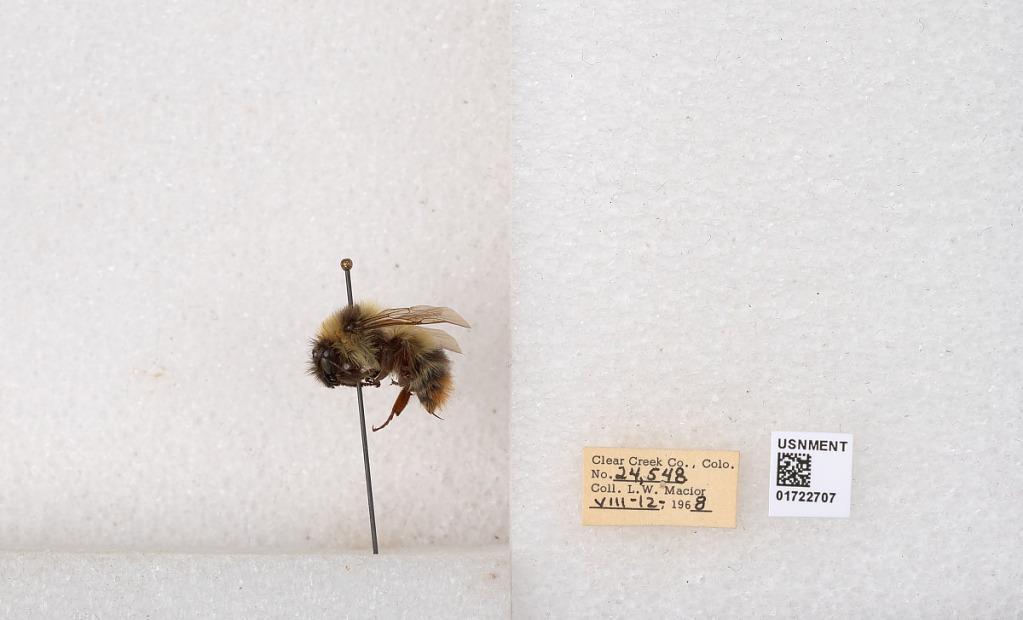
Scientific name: Bombus kirbyellus
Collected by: L. Macior
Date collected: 1968-8-12
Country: United States
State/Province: Colorado
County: Clear Creek
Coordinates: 39.6891, -105.644